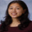
Label: woman